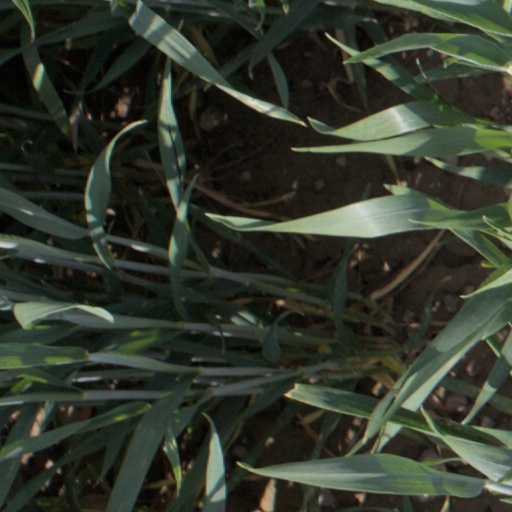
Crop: wheat